The Moods of Marianne

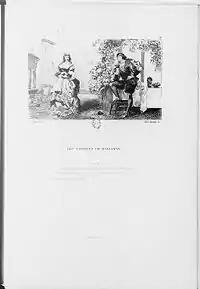
19th-century publication of "Les Caprices de Marianne"

The Moods of Marianne is an 1833 play by the French dramatist Alfred de Musset. It served as the basis for Jean Renoir's film "The Rules of the Game" (1939).